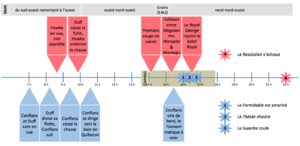
Frise chronologique de la Bataille des Cardinaux.
La bataille des Cardinaux, connue sous le nom de Battle of Quiberon Bay par les Britanniques, est une bataille navale ayant opposé les flottes française et britannique pendant la guerre de Sept Ans. Elle a lieu le 20 novembre 1759 et se déroule dans un triangle de sept milles marins formé par les îles d'Hœdic et Dumet et la pointe du Croisic, au large de la Bretagne.